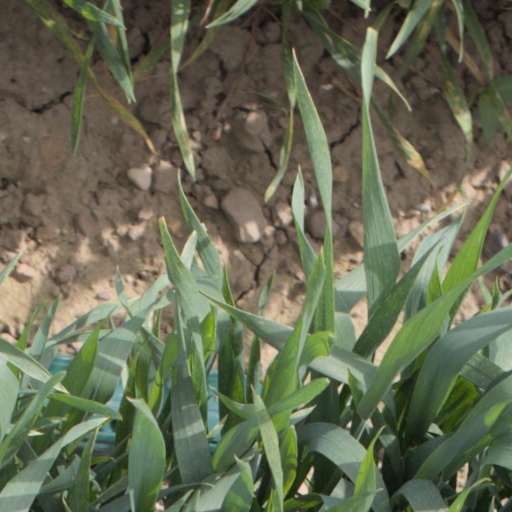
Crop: wheat